Jason Spezza

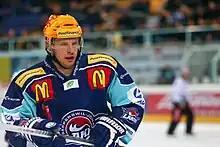
Spezza in December 2012. He played with the Rapperswil-Jona Lakers of the Swiss NLA during the 2012–13 NHL lockout.

Spezza spent time with Rapperswil-Jona Lakers of the Swiss National League A during the 2012–13 NHL lockout and returned to the Senators once a resolution had been negotiated. He registered two goals and three assists in five games before a back injury sidelined him. The Senators announced on January 31, 2013, that Spezza would be out of the Ottawa line-up for a minimum of two months (and possibly longer) as he required surgery for a herniated disc in his back. The injury occurred in a game against the Pittsburgh Penguins on January 27. Spezza ultimately missed the remainder of the regular season and the first round of the 2013 playoffs. He returned to action on May 19, 2013, for the third game of Ottawa's Eastern Conference Semi-final series against Pittsburgh.